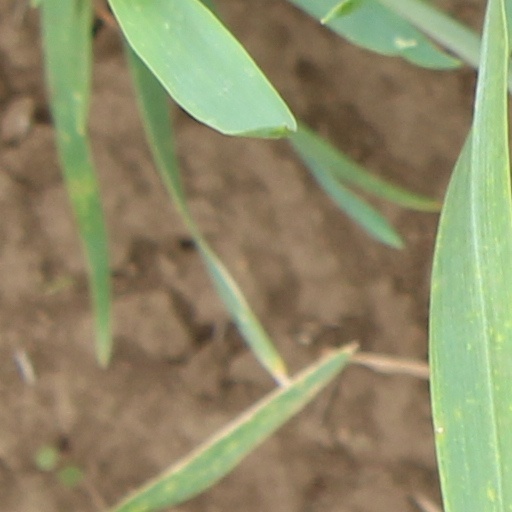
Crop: wheat